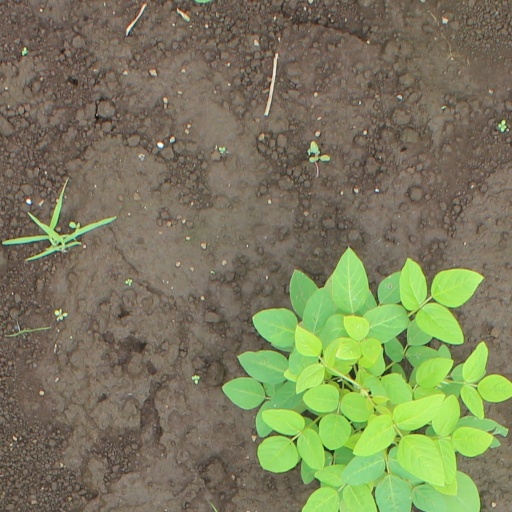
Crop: soybean